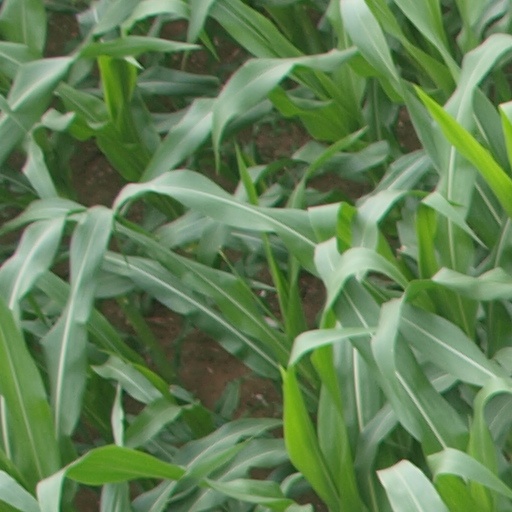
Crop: maize; corn